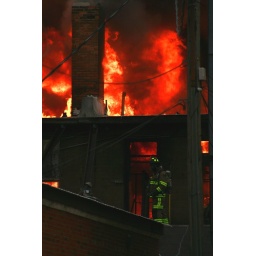
March 23, 2009. An unidentified MCFD firefighter stands on the back of the building as flames tower above him.